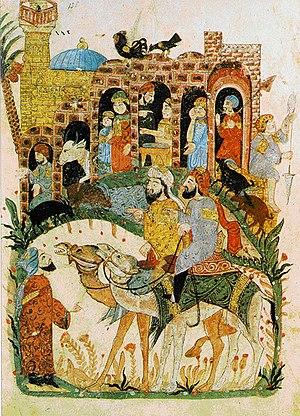
Abu Muhammad al-Qasim ibn Ali al-Hariri, dit aussi al-Hariri de Basra, né dans le village de Al-Mashan, près de Bassorah, en 1054 et mort en septembre 1122 à Bassorah, en Irak, est un savant et écrivain arabe.